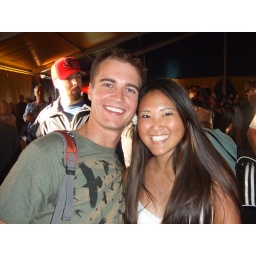
Just ignore the drunk guy in the red hat behind us.Photo taken by Kate...or Annette...I can't remember.